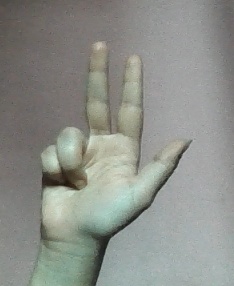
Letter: al